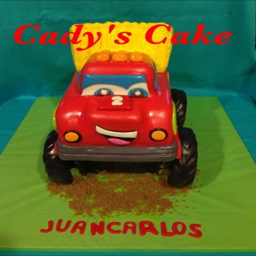
maybe with a little more behind and below the main cake ?